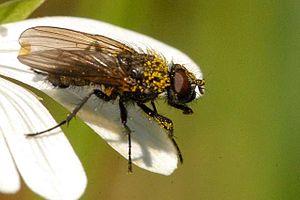
Delia cardui, la mouche de l'œillet, est une espèce d'insectes diptères brachycères de la famille des Anthomyiidae.